Riverside Farm (Erwinna, Pennsylvania)

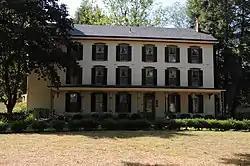
Evermay-on-the-Delaware, September 2010

Riverside Farm, also known as Evermay-on-the-Delaware, is an historic, American hotel that is located near Erwinna, Tinicum Township, Bucks County, Pennsylvania.